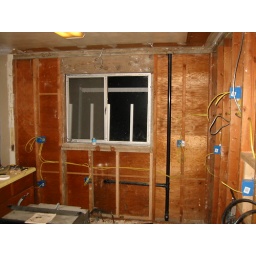
I've replaced the missing/cut studs, installed the new gray water stack and wired in all the new outlets/switches.